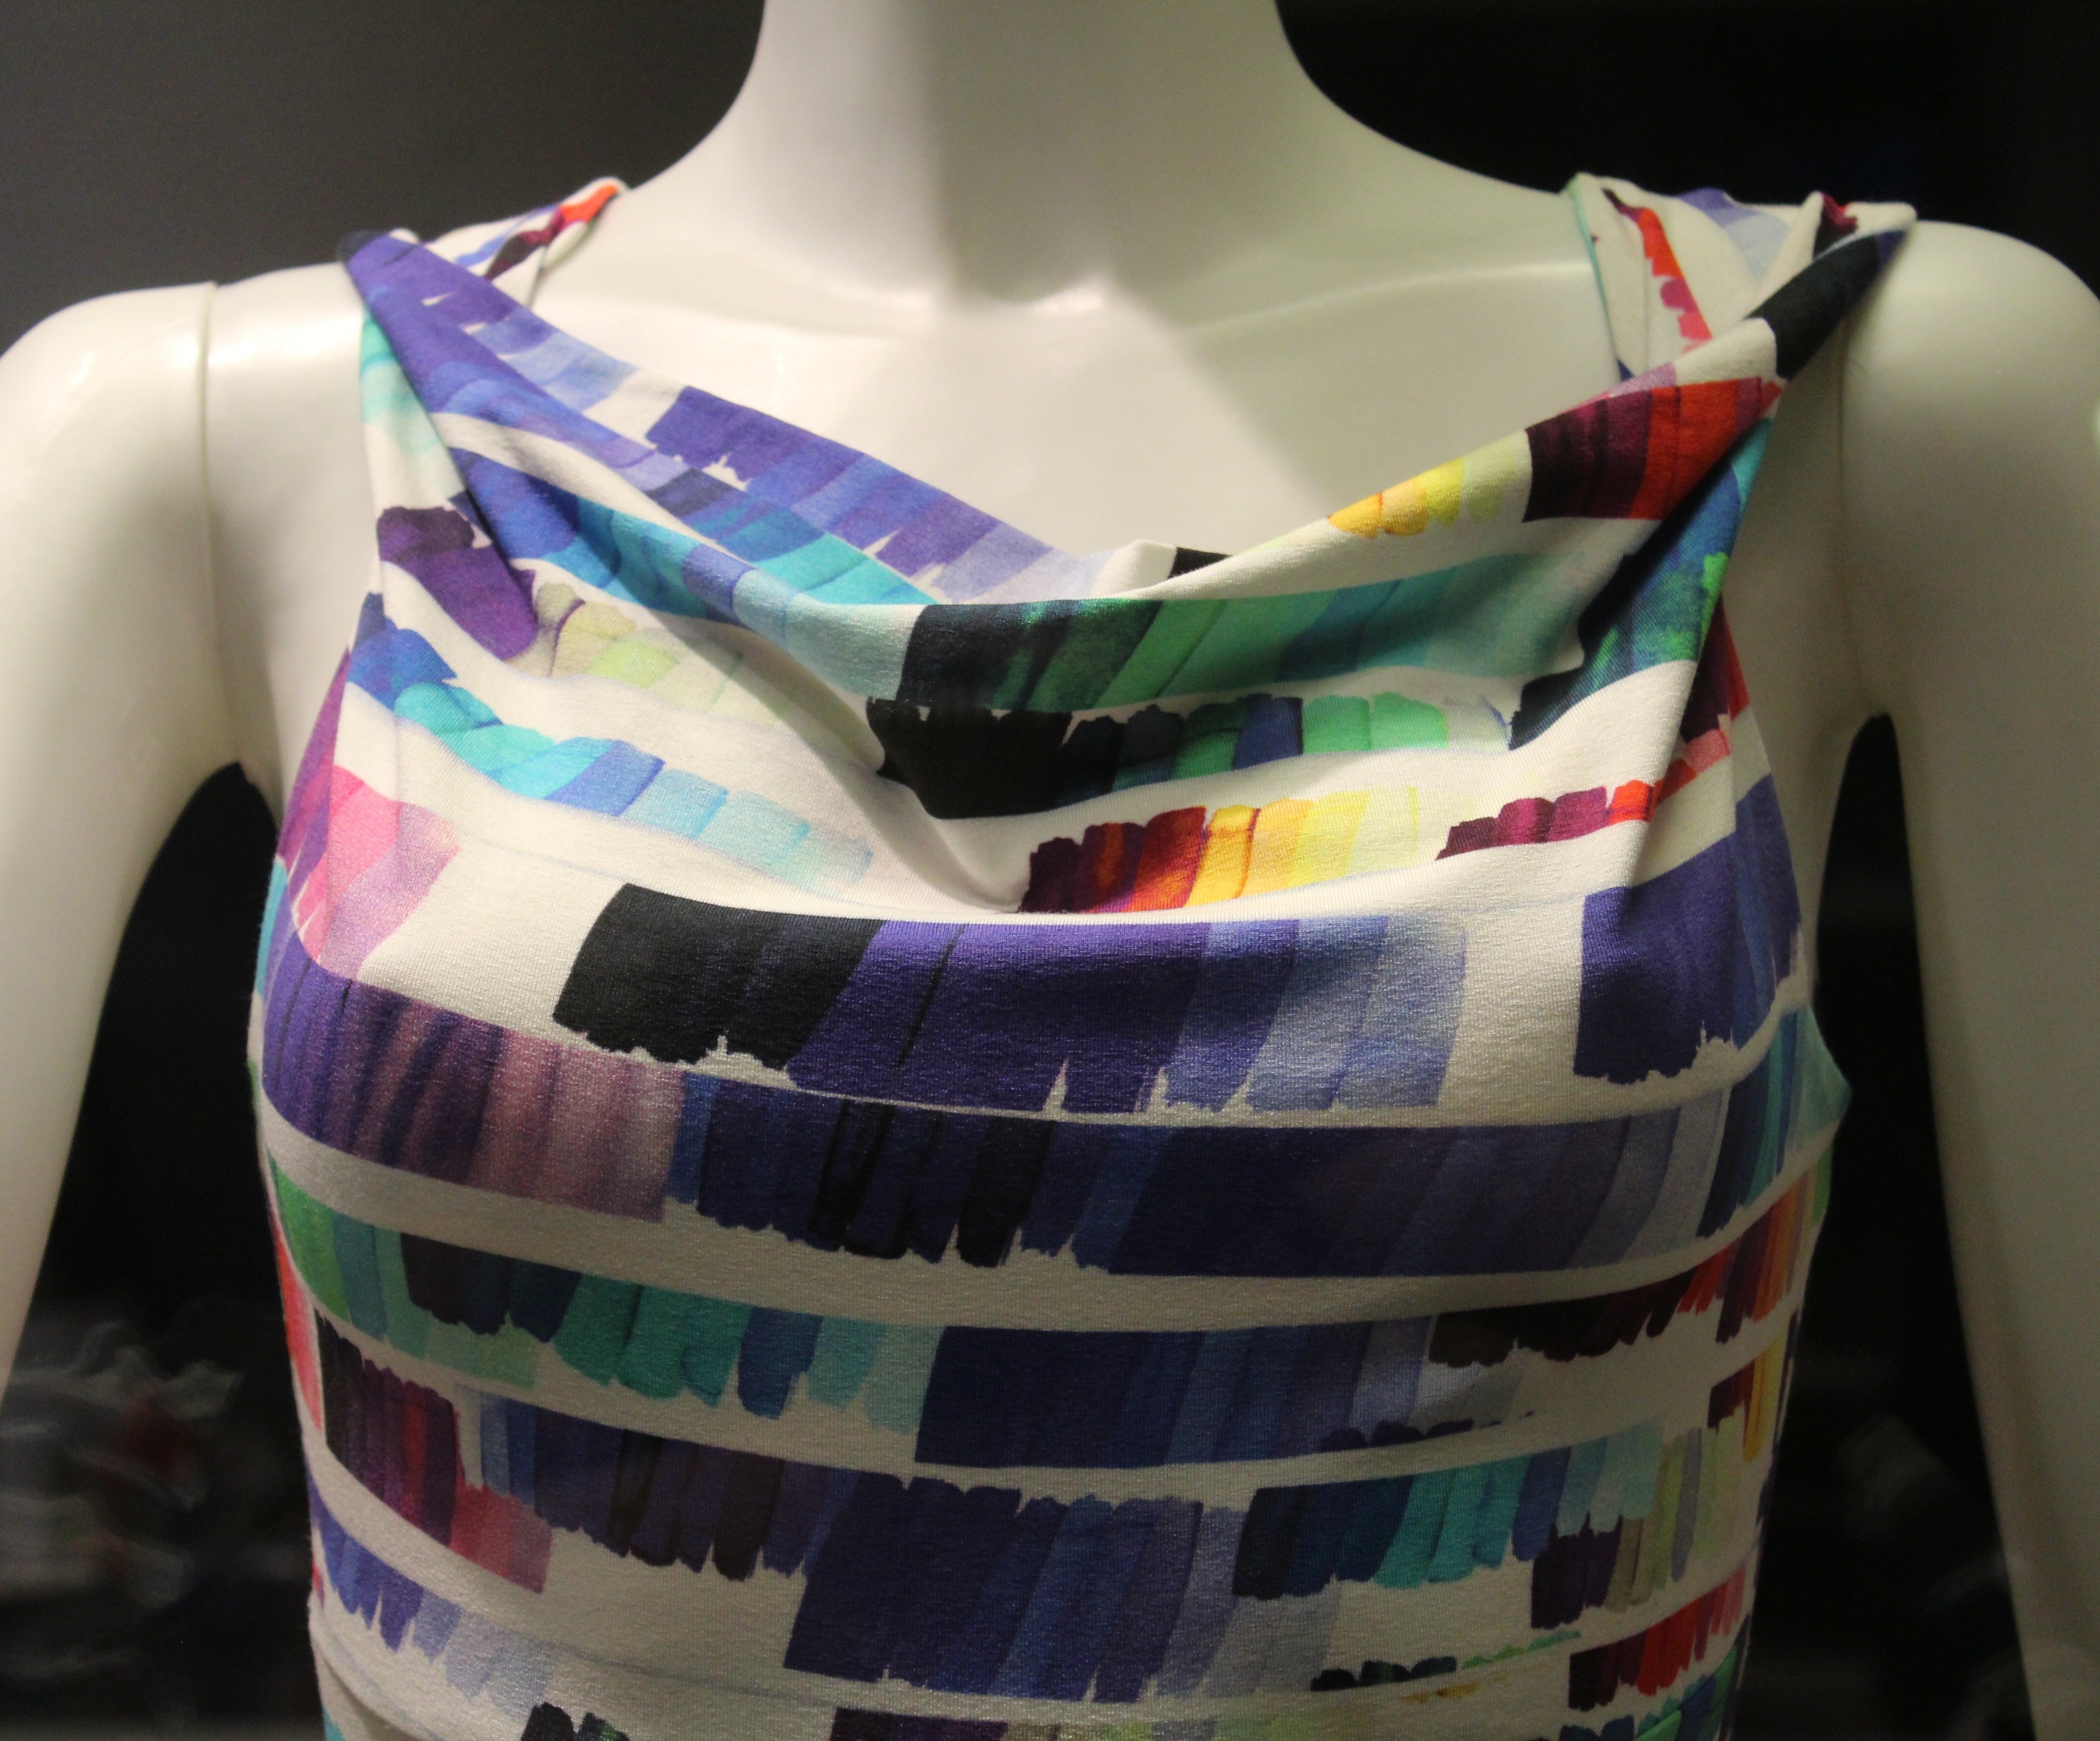
shop, color, fashion, clothing, art, dress, dummy, showcase, women's dress